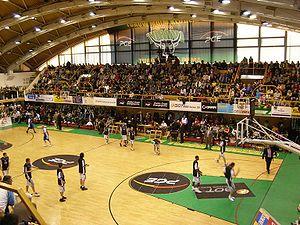
Le Koszykarski Klub Sportowy Turów Zgorzelec S.A., est un club polonais de basket-ball issu de la ville de Zgorzelec. Le club appartient à la Polska Liga Koszykówki soit le plus haut niveau du championnat polonais.